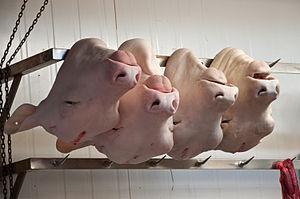
Têtes de veau, un produit tripier ici en vente sur le marché international de Rungis, France
Les abats, souvent dénommés globalement triperie, constituent un ensemble de produits alimentaires qui comportent tous les viscères comestibles d'animaux. Ce sont les glandes et les organes internes, mais aussi le pied, la patte, le cœur, ou la joue. Ils sont généralement considérés comme des parties accessoires, non nobles, d'animaux de boucherie destinés à la consommation humaine. Ils s'opposent à la viande rouge ou blanche, qui correspond aux muscles, qu'il s'agisse de volailles, de bovins, d'ovins, etc. Ils correspondent à la partie du cinquième quartier consommable par opposition aux quatre quartiers composés des deux épaules et deux cuisses des animaux de boucherie.
La tête de veau est un plat consommé en Europe, notamment en France, en Belgique, en Allemagne, en Suisse et en Italie où c'est un repas de Noël traditionnel. Ce plat est préparé à partir de la tête d'un veau.
Veau est le nom vernaculaire qui désigne le bovin juvénile vivant ou, après abattage et transformation par le producteur fermier, l'artisan boucher ou l'opérateur en usine, la viande qui en est issue. La femelle est appelée la velle.